Durlach

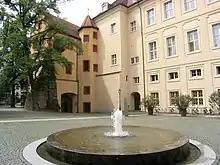
Karlsburg Castle

Important attractions are the Karlsburg Castle in the center, erected in 1565 and later used as barracks, now with some museums an ancient town hall, a church with an excellent organ, and in the market-place a statue of the margrave Charles II.